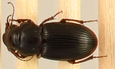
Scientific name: Cratacanthus dubius
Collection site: North Sterling NEON (STER), plot STER_028